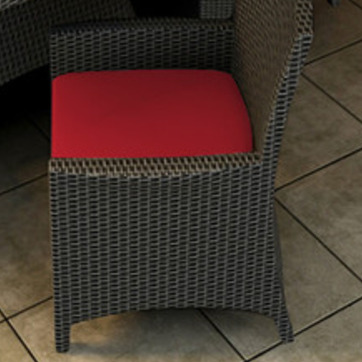
Material: other